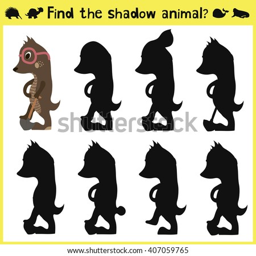
children 's developing game to find an appropriate shadow of the animal the mole